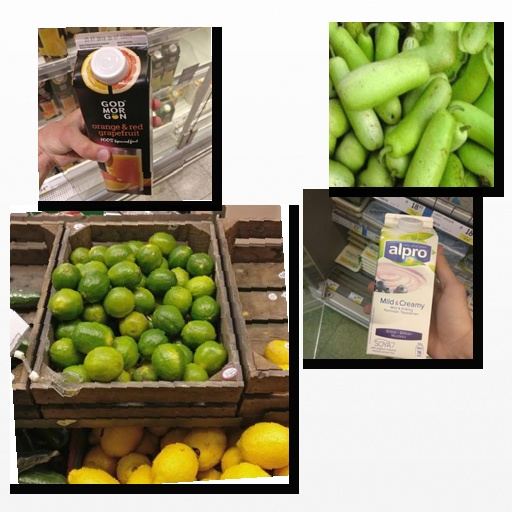
Food items: grapefruit_juice, blueberry_soyghurt, bottle_gourd, lime